Clear cell sarcoma

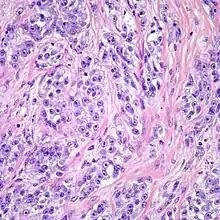
Clear cell sarcoma. Tumor cells with prominent nucleoli and clear cytoplasm are arranged in well-defined nests surrounded by dense fibrous stroma.

Clear cell sarcoma is a sub-type of a rare form of cancer called a sarcoma. It is known to occur mainly in the soft tissues and dermis. Rare forms were thought to occur in the gastrointestinal tract before they were discovered to be different and redesignated as gastrointestinal neuroectodermal tumors.